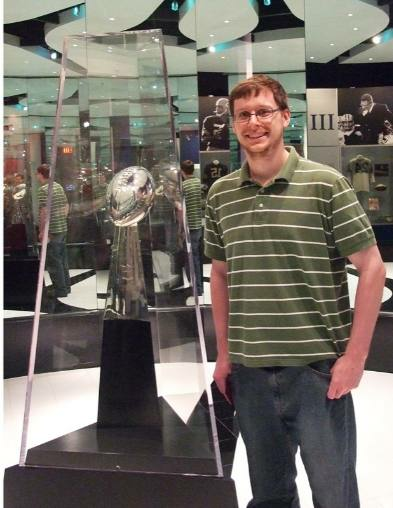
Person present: Yes